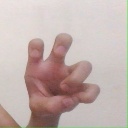
अक्षर: छ